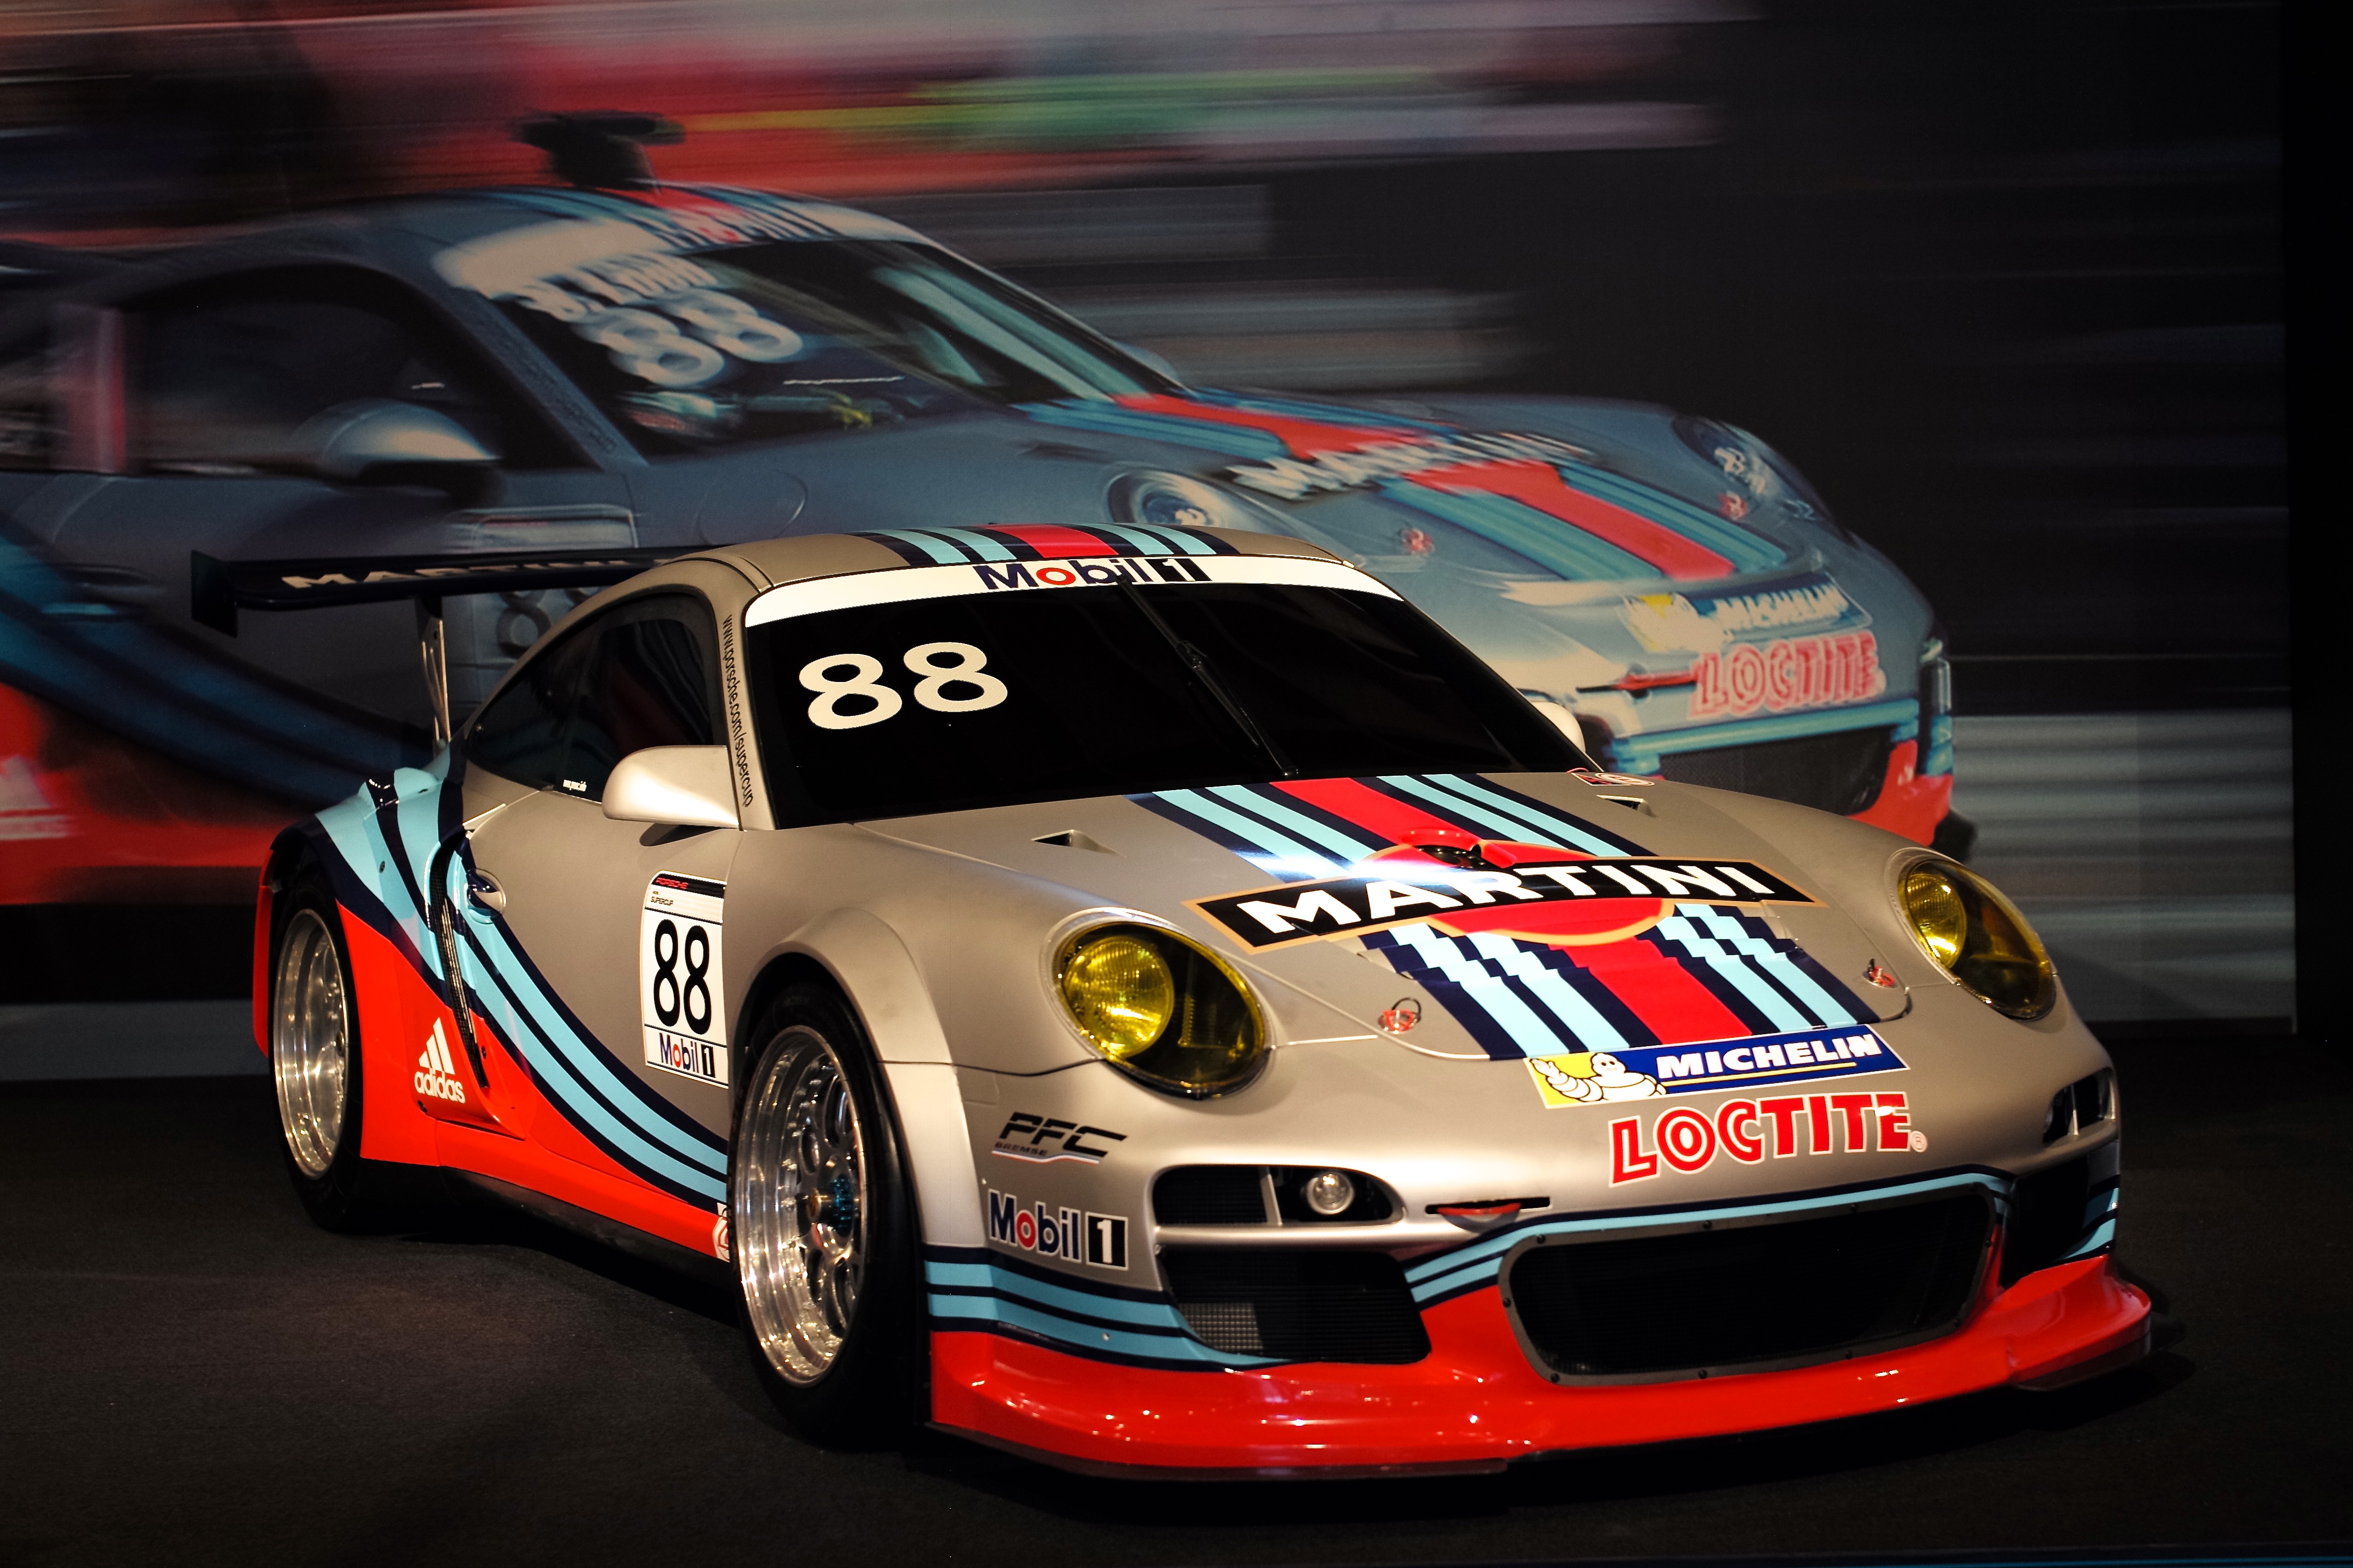
car, europe, vehicle, museum, sports car, race car, supercar, holland, hague, netherlands, race track, porsche, louwman, leicam, summilux50f14, typ240, land vehicle, automobile make, automotive design, luxury vehicle, performance car, porsche 911 gt3, porsche 911 gt2